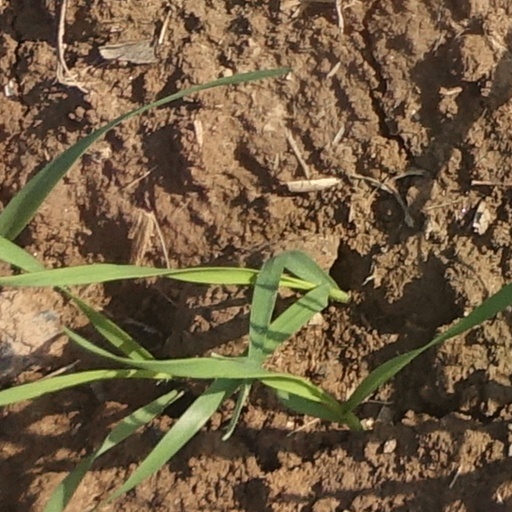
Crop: wheat